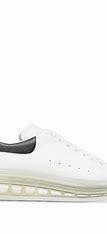
Brand: Alexander
Model: McQueen Alexander Mcqueen Oversized